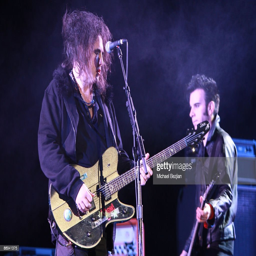
artists perform at the festival .